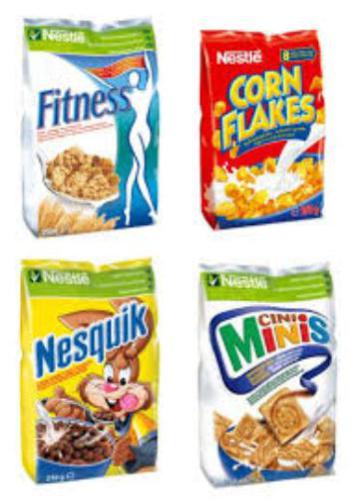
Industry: Food